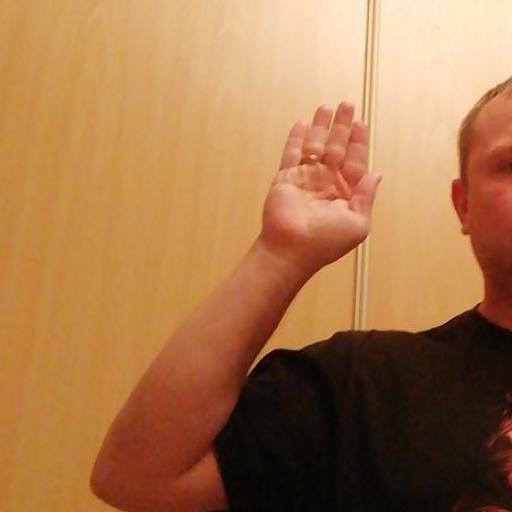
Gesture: stop